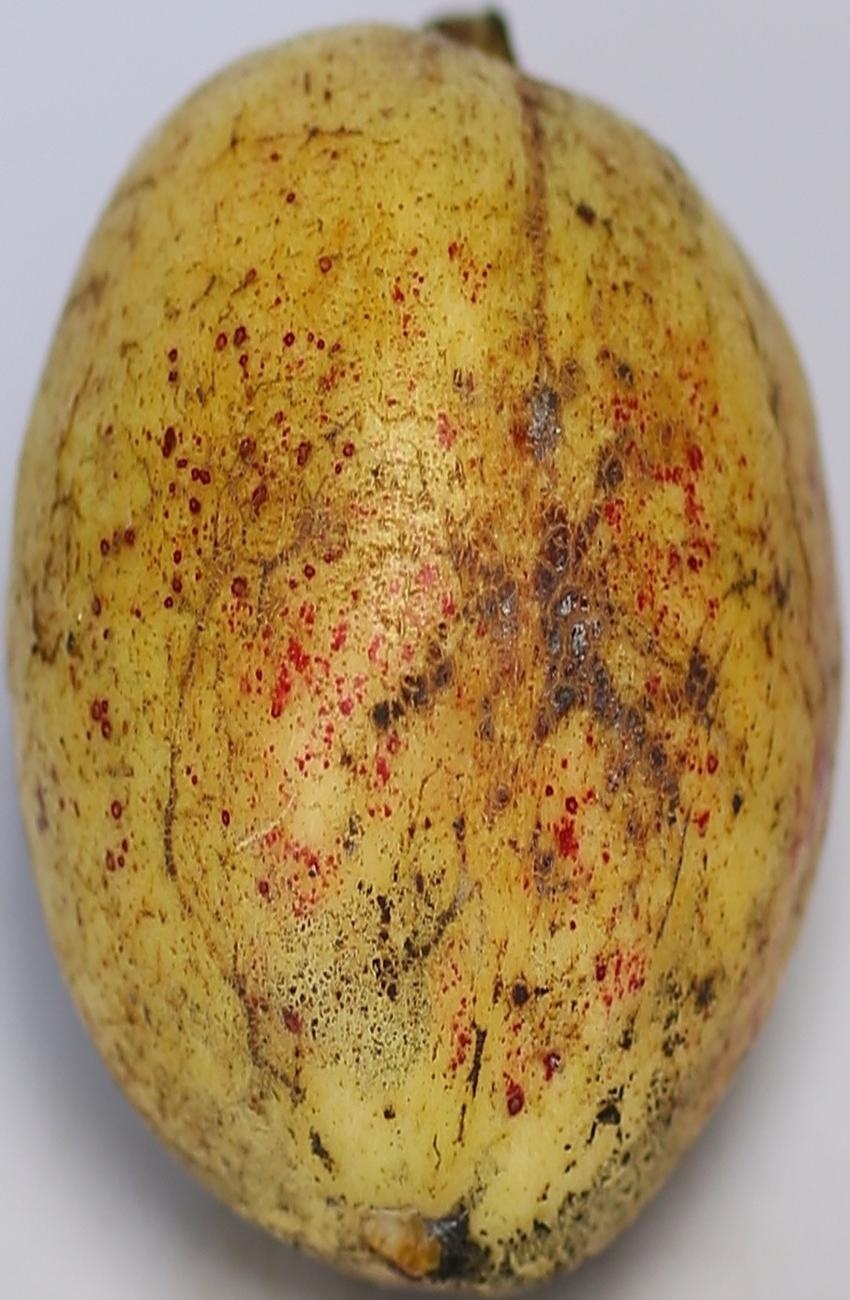
Maturity: ripe
Variety: thadhrami